Charles R. Handford House

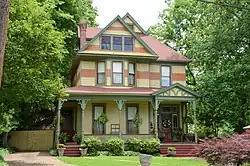

The Charles R. Handford House is a historic house in 658 E. Boswell Street in Batesville, Arkansas, USA. It is a -story wood-frame structure, built in 1888 with elaborate Queen Anne Victorian styling. It has a wraparound porch with delicate turned posts with brackets and a paneled balustrade. Its irregular massing includes a front-facing gable and corner polygonal bay, with bands of decorative scalloped shingles on the sides. The house is a near mirror-image of the James S. Handford House, located across the street. Built by two brothers, these houses are fine examples of Victorian architecture, important also for their association with the Handfords, who were prominent in the local lumber business.